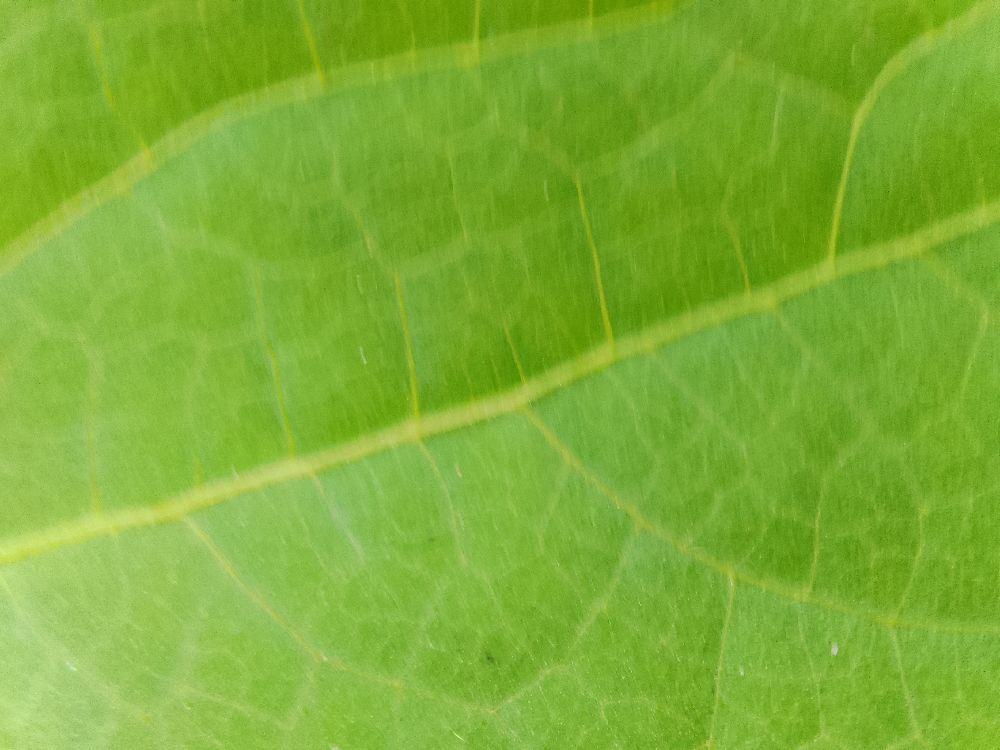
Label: healthy